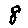
Label: 8